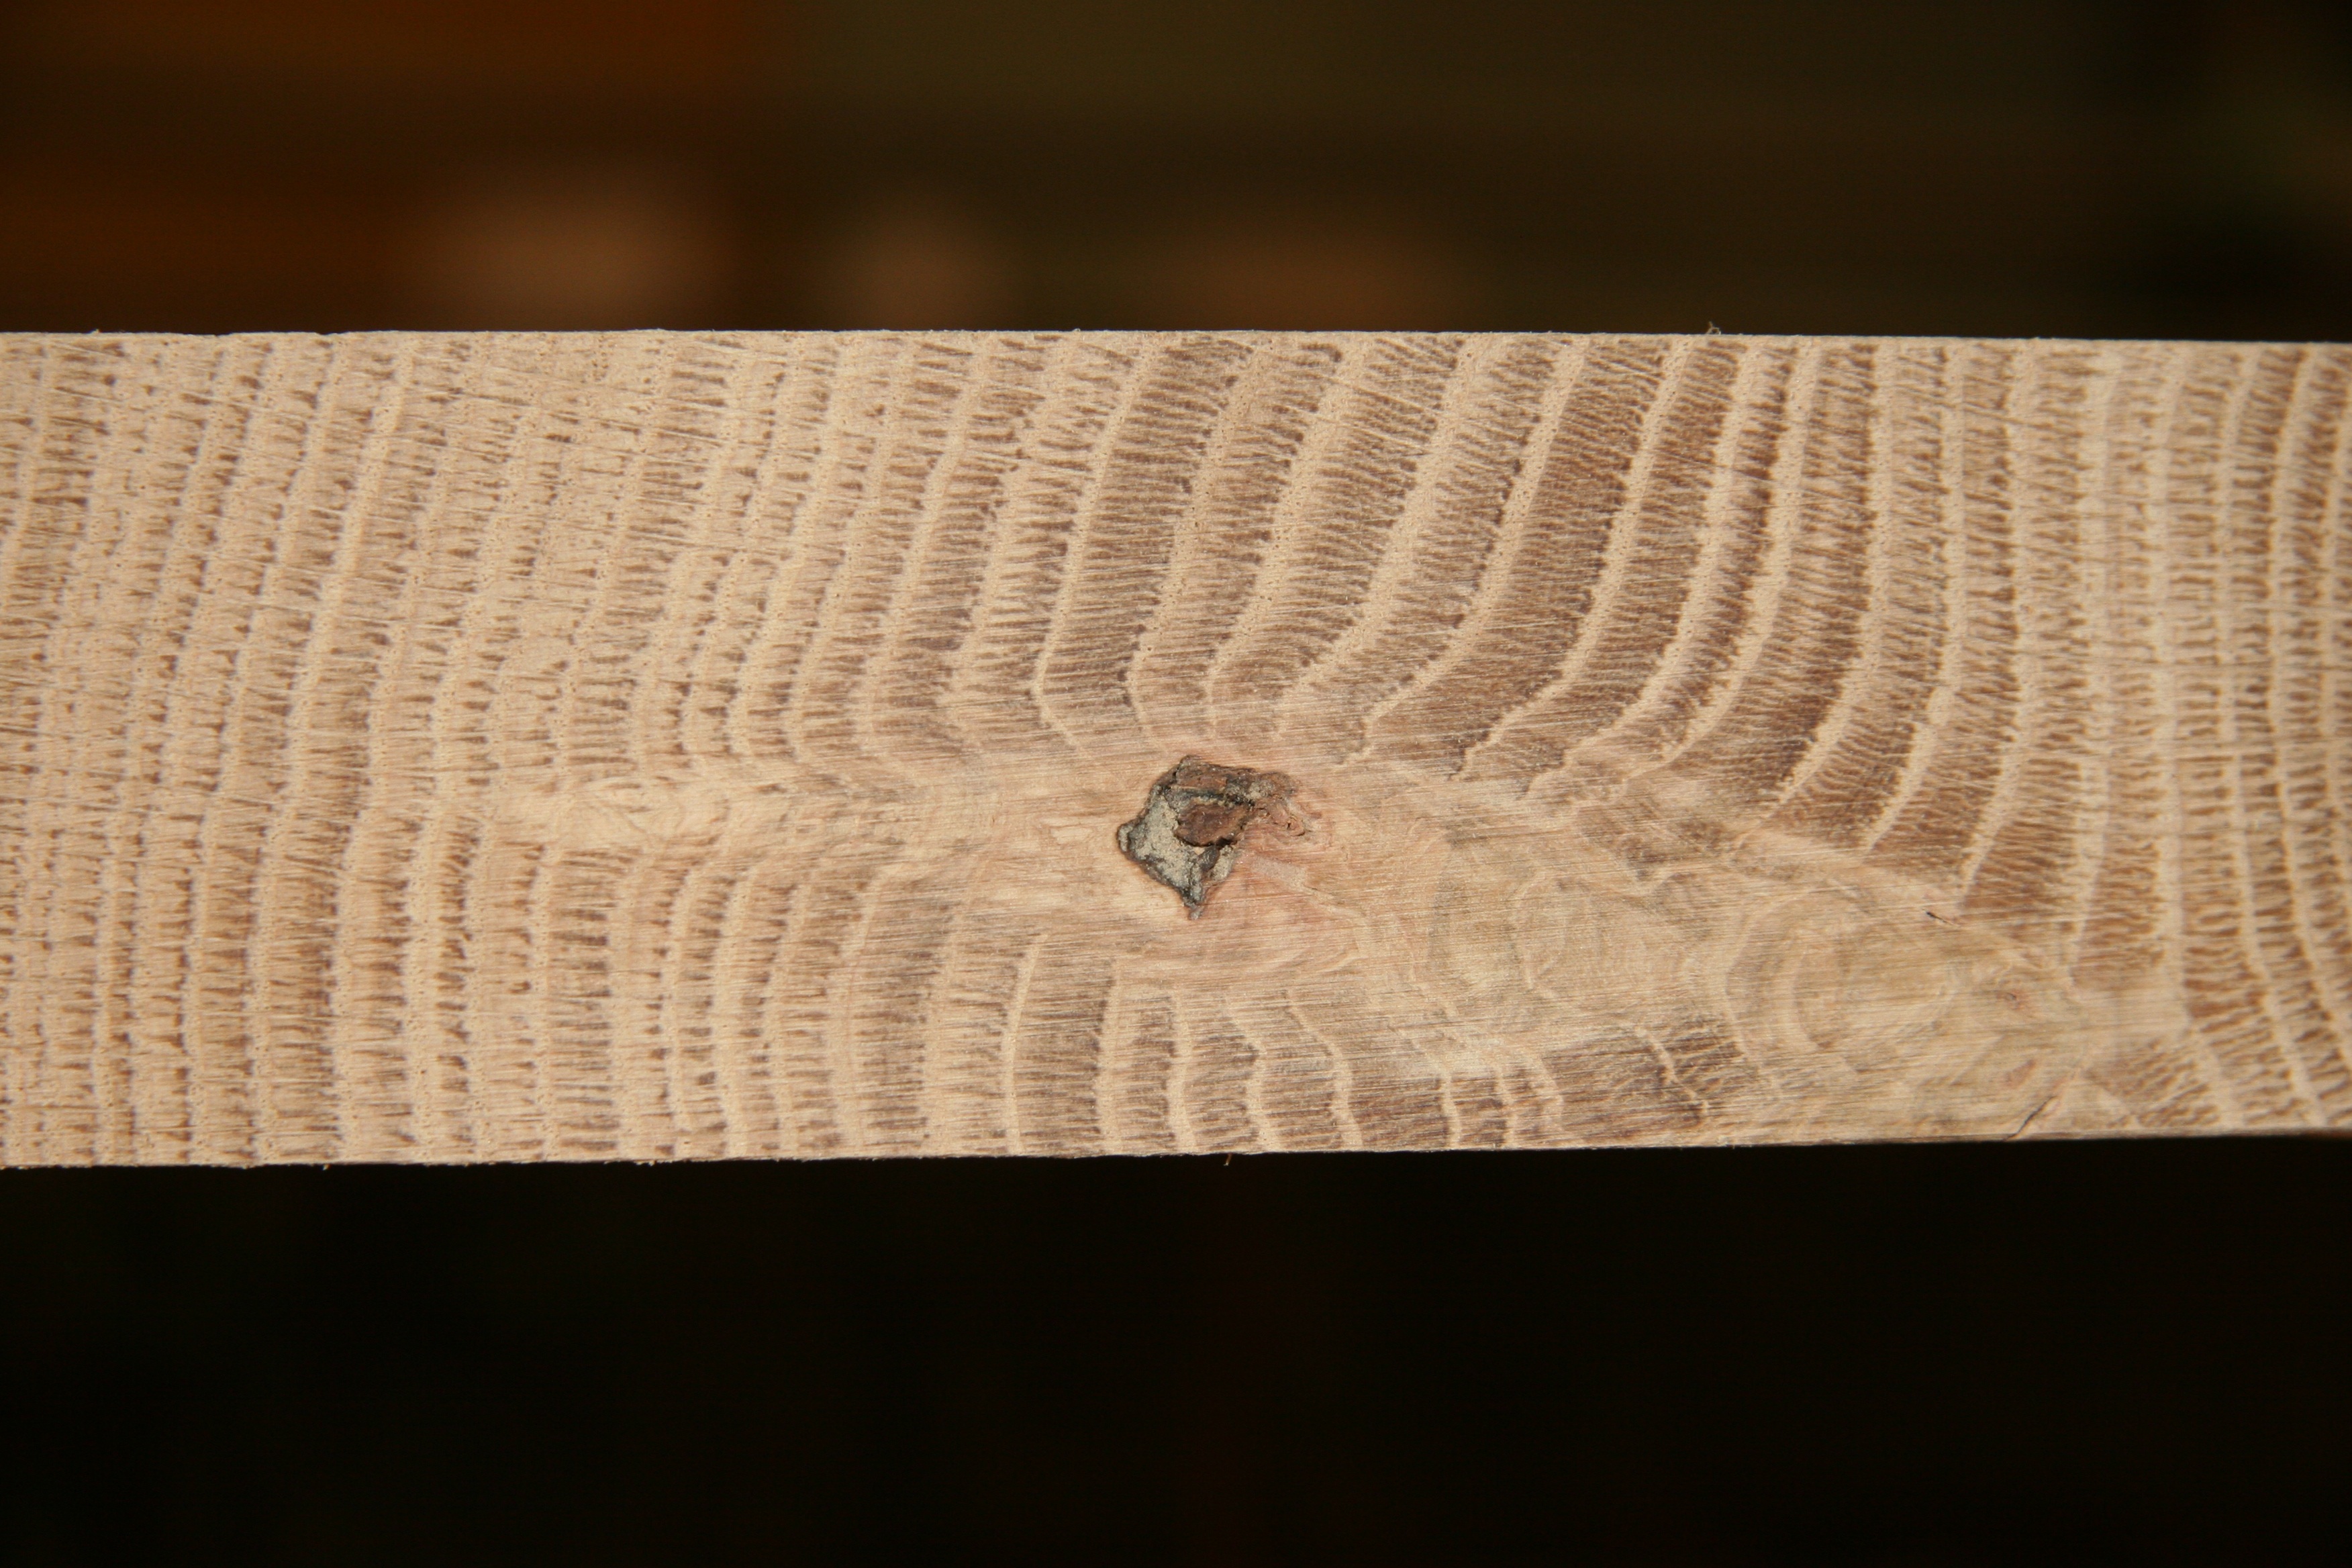
wing, board, wood, texture, leaf, pattern, brown, surface, textile, art, design, timber, carving, shape, plywood